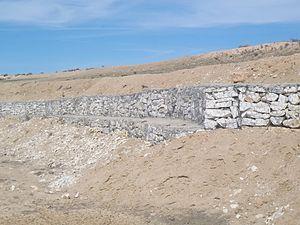
construction en Tunisie